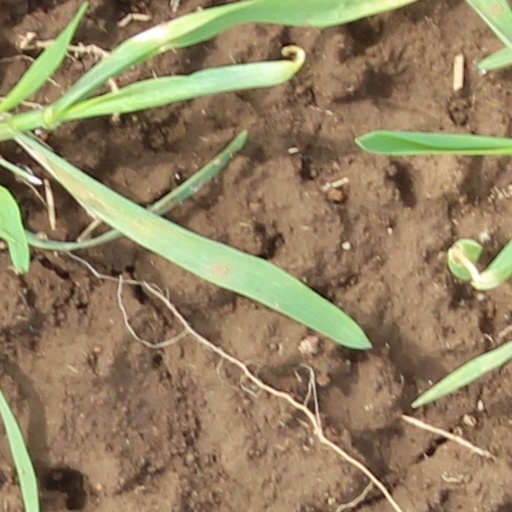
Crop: wheat